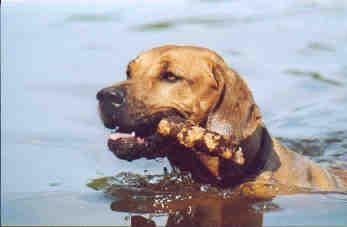
Rhodesian_ridgeback